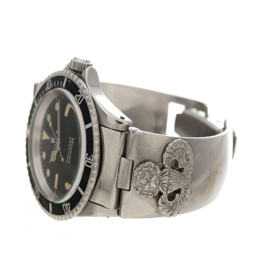
collectable item on a steel custom - made for armed force during military conflict .